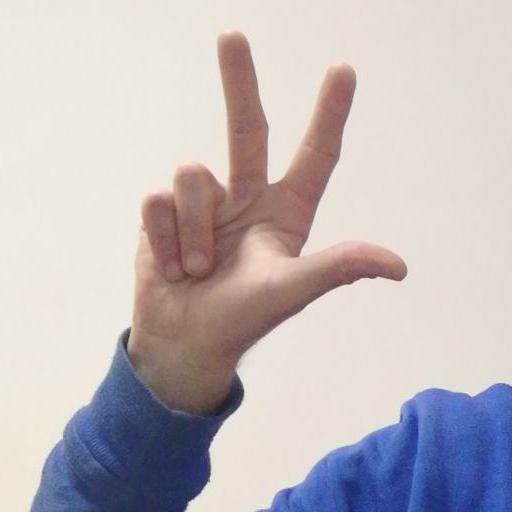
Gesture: three2